Dave Bautista

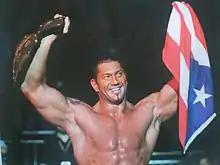
Batista holding the World Heavyweight Championship and a flag of Puerto Rico in 2006

Going into 2007, Batista began a short feud with Mr. Kennedy over the championship. Batista retained the championship over Kennedy at the Royal Rumble on January 28. Batista's next challenger was The Undertaker, the winner of the Royal Rumble match. The two formed a reluctant alliance to face John Cena and Shawn Michaels at No Way Out on February 18, which they lost after Batista turned on The Undertaker midway through the match. At WrestleMania 23 on April 1, Batista lost the World Heavyweight Championship to The Undertaker. They continued their feud with a Last Man Standing match at Backlash on April 29, which ended in a draw. The two wrestled again in a Steel Cage Match on the May 11 episode of "SmackDown!", which also ended in a draw. Following the match, Edge took advantage and won the title from The Undertaker by cashing in his Money in the Bank contract. Afterward, Batista challenged Edge unsuccessfully for the World Heavyweight Championship at Judgment Day on May 20, One Night Stand on June 3 (in a Steel Cage Match), and on June 24 (in a Last Chance match). The loss at Vengeance stipulated that Batista could no longer get another chance at the World Heavyweight Championship while Edge remained champion.